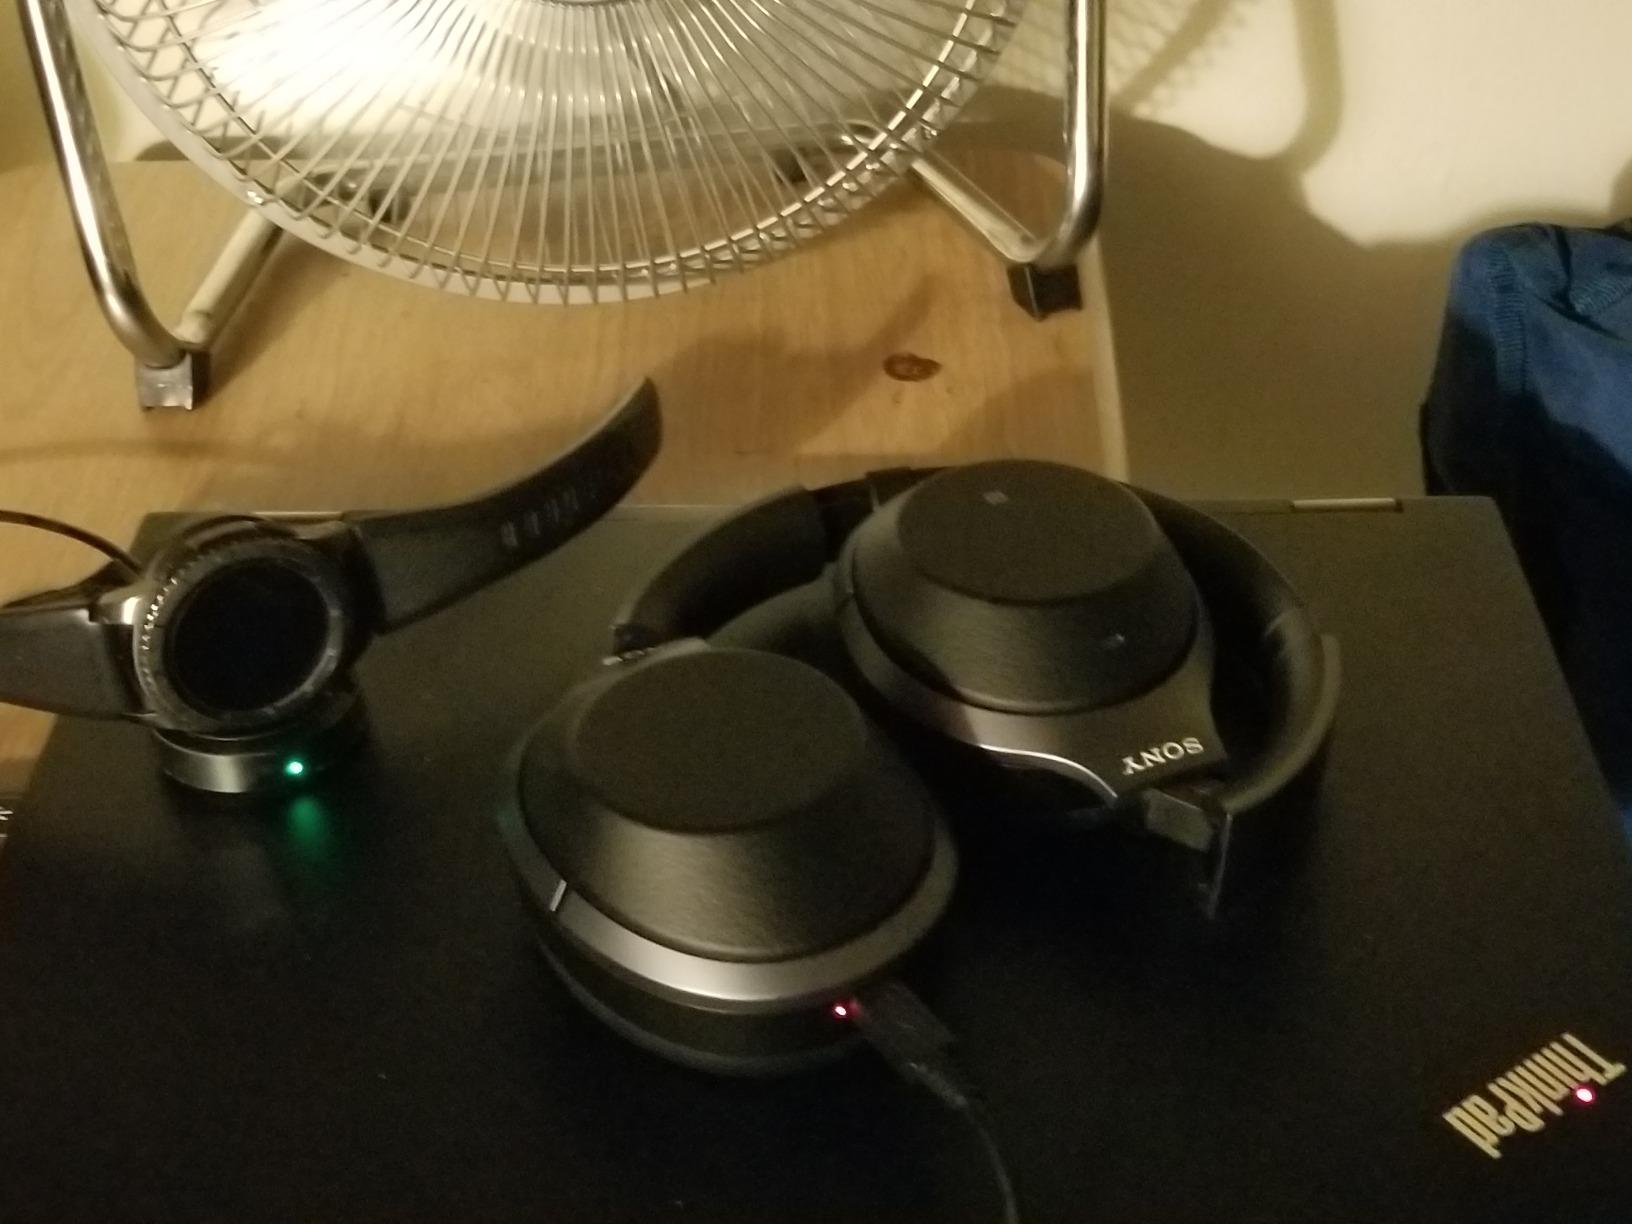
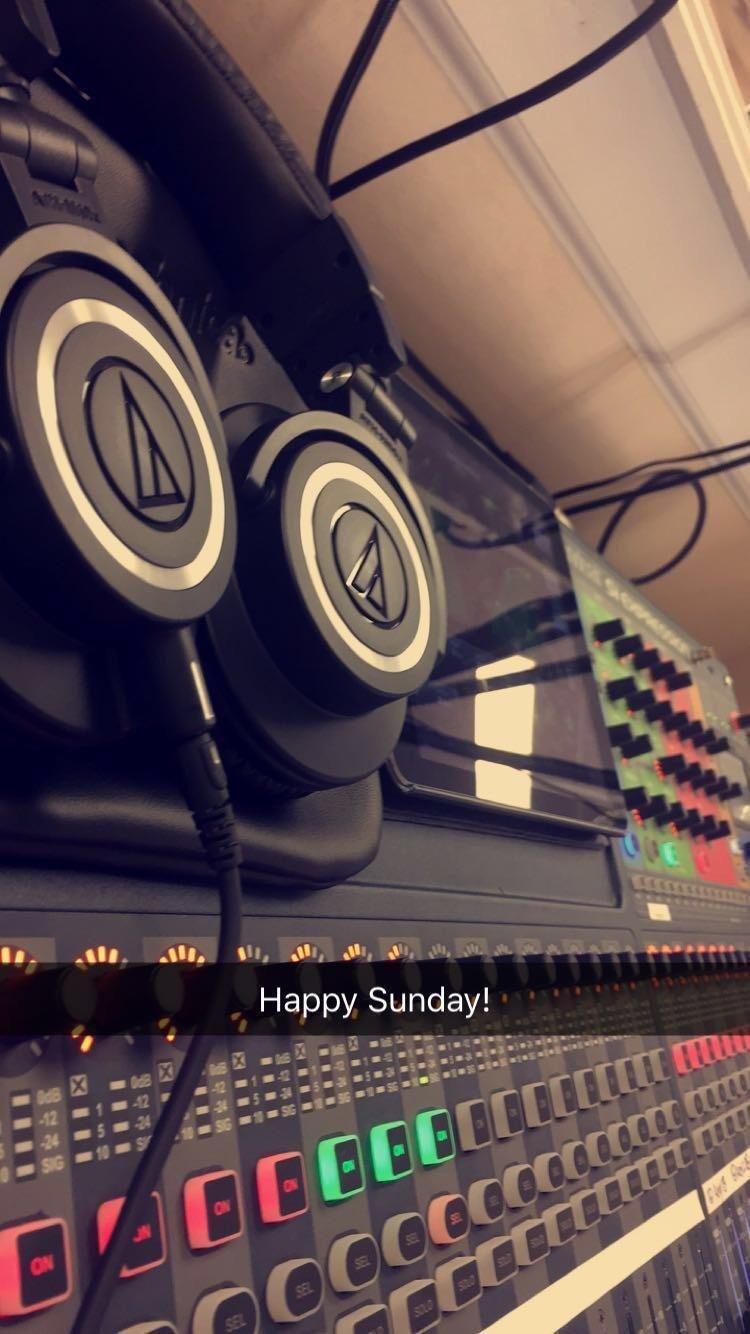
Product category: headphones
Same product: no